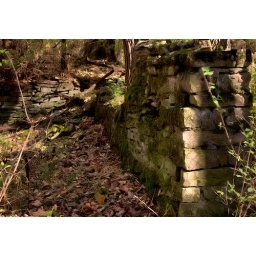
An old wall of a house somewhere lost in the woods.